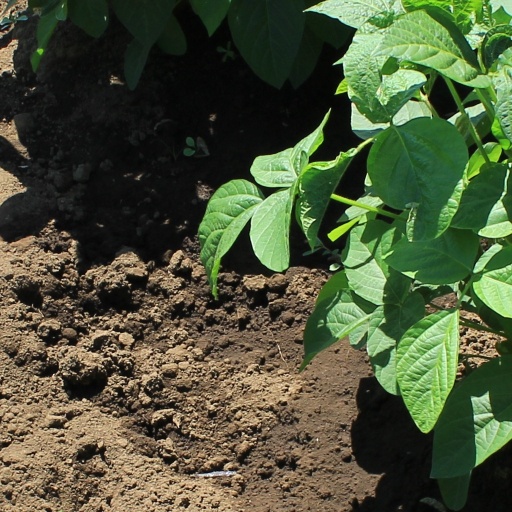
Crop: soybean